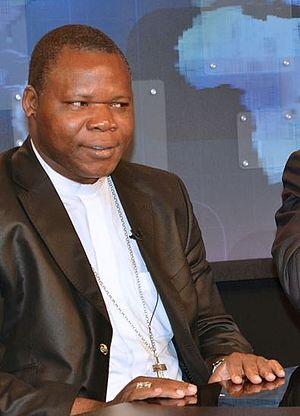
Dieudonné Nzapalainga, archevêque de Bangui (République Centrafricaine) en mars 2014.